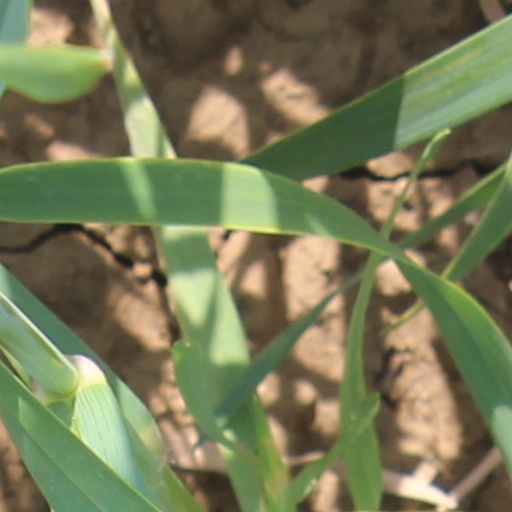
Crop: wheat